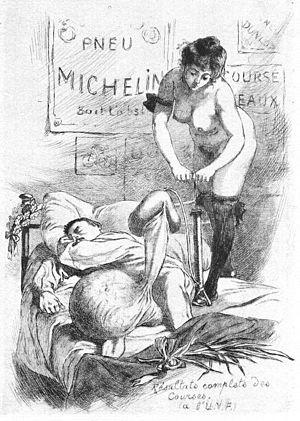
Résultats complets des courses Dessins de Martin van Maele. Illustration de La Grande Danse macabre des vifs, 1905.